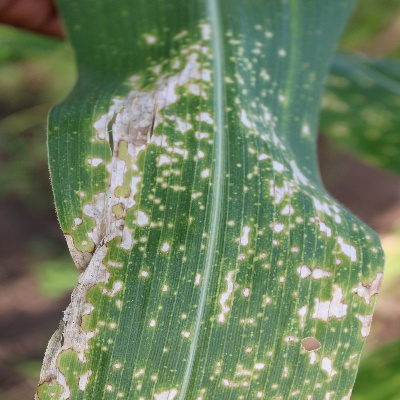
Crop: Maize
Condition: leaf spot